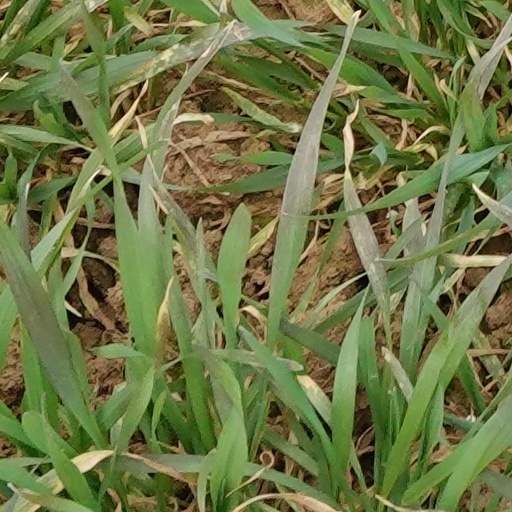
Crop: wheat